George Armitstead, 1st Baron Armitstead

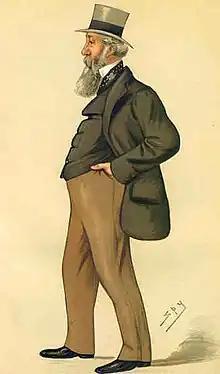
"Spy"'s caricature of George Armitstead, published in "Vanity Fair" 1882

George Armitstead, 1st Baron Armitstead MP (28 February 1824 in Riga, Governorate of Livonia (now Latvia) – 7 December 1915 in London) was a British businessman, philanthropist and Liberal politician.